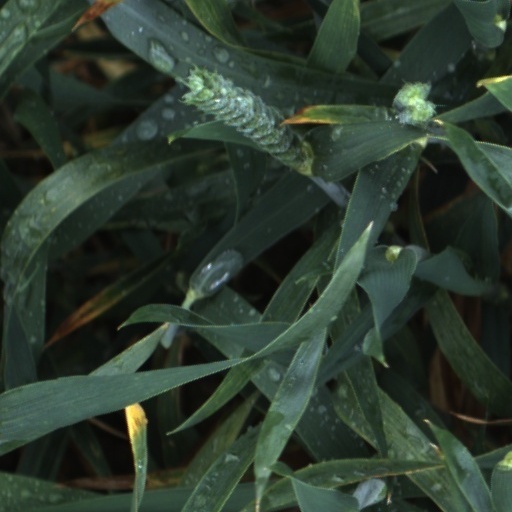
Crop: wheat